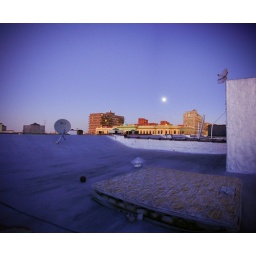
mattress on the roof of an apt building in brooklyn